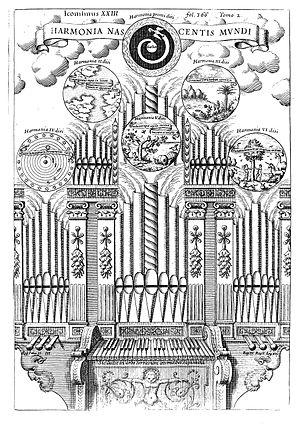
L’harmonie des sphères ou Musique des Sphères est une théorie d'origine pythagoricienne, fondée sur l'idée que l'univers est régi par des rapports numériques harmonieux, et que les distances entre les planètes dans la représentation géocentrique de l'univers — Lune, Mercure, Vénus, Soleil, Mars, Jupiter, Saturne, sphère des fixes — sont réparties selon des proportions musicales, les distances entre planètes correspondant à des intervalles musicaux. La secte des pythagoriciens se partageait entre mathématiciens et acousmaticiens, mais les deux étaient intéressés par la notion, à la fois scientifique et métaphysique.